Scream (2022 film)

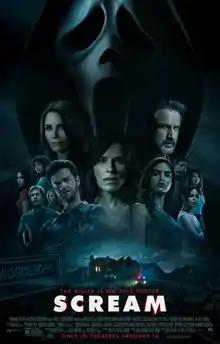
Theatrical release poster

Scream is a 2022 American slasher film directed by Matt Bettinelli-Olpin and Tyler Gillett, and written by James Vanderbilt and Guy Busick. It is a sequel to "Scream 4" (2011), the fifth installment in the "Scream" film series, and the first in the series not directed by Wes Craven, who died in 2015 and to whom the film is dedicated. It is also the first film in the franchise not to be produced by Dimension Films after it was shut down in 2018, and the first film to be distributed by Paramount Pictures. The film stars Melissa Barrera, Kyle Gallner, Mason Gooding, Mikey Madison, Dylan Minnette, Jenna Ortega, Jack Quaid, Jasmin Savoy Brown, and Sonia Ammar, with Marley Shelton, Skeet Ulrich, Roger L. Jackson, Heather Matarazzo, Courteney Cox, David Arquette, and Neve Campbell reprising their roles from previous installments. The plot takes place twenty-five years after the original Woodsboro murders from "Scream" (1996), when yet another Ghostface appears and begins targeting a group of teenagers who are each somehow linked to the original killings.